The Farmer in the Dell (film)

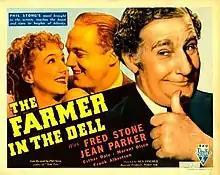
Theatrical poster for the picture

The Farmer in the Dell is a 1936 American comedy film directed by Ben Holmes from a screenplay by Sam Mintz and John Grey, adapted from Phil Stong's 1935 novel, which was similarly titled, "Farmer in the Dell". The film was premiered by RKO Radio Pictures in New York City on March 6, 1936, and released widely later that month on March 27. It stars Fred Stone (making his film debut), Jean Parker, and Esther Dale.